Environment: real
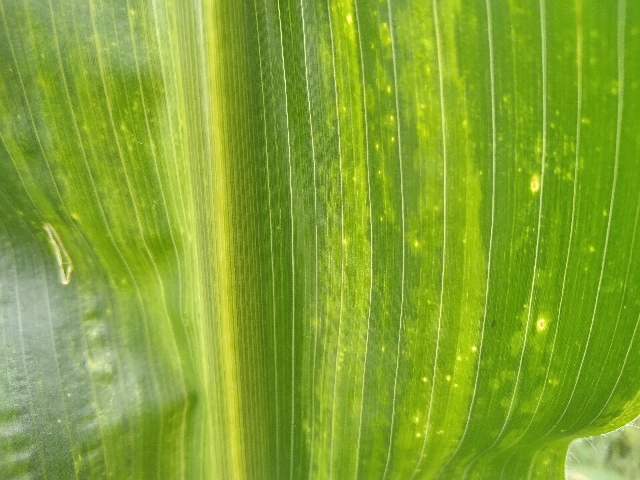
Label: lethal_necrosis